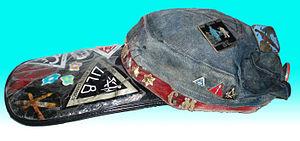
La penne est la coiffe traditionnelle et folklorique des étudiants belges des universités non catholiques ainsi que de plusieurs hautes écoles et écoles supérieures des arts en Belgique.